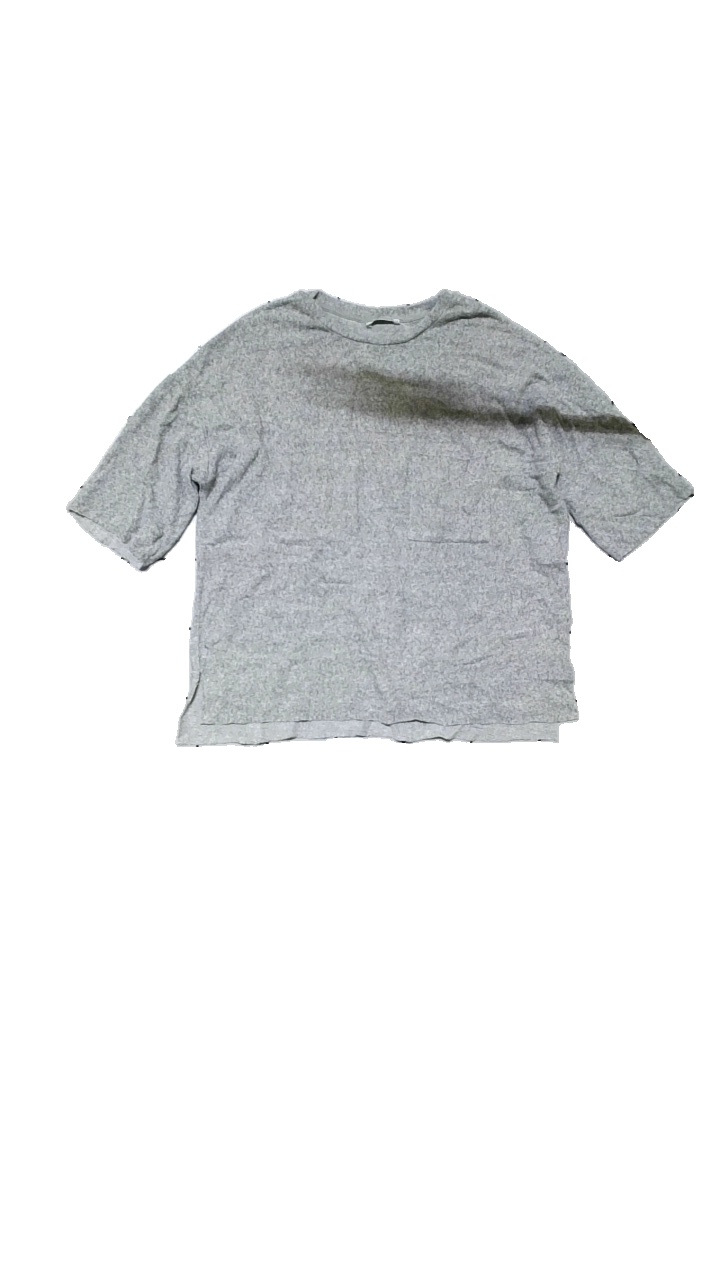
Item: Sweater (Ladies)
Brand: Zara
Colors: Grey
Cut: None, Loose, Cropped, C-collar
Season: All
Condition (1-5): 3
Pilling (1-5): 3
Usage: Reuse
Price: <50